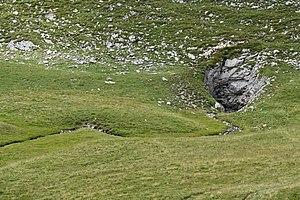
Ponor au pied des Monte de Fóses dans les Dolomites.